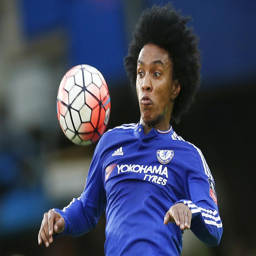
the attacking midfielder is one of the few players not to take his eye off the ball this season